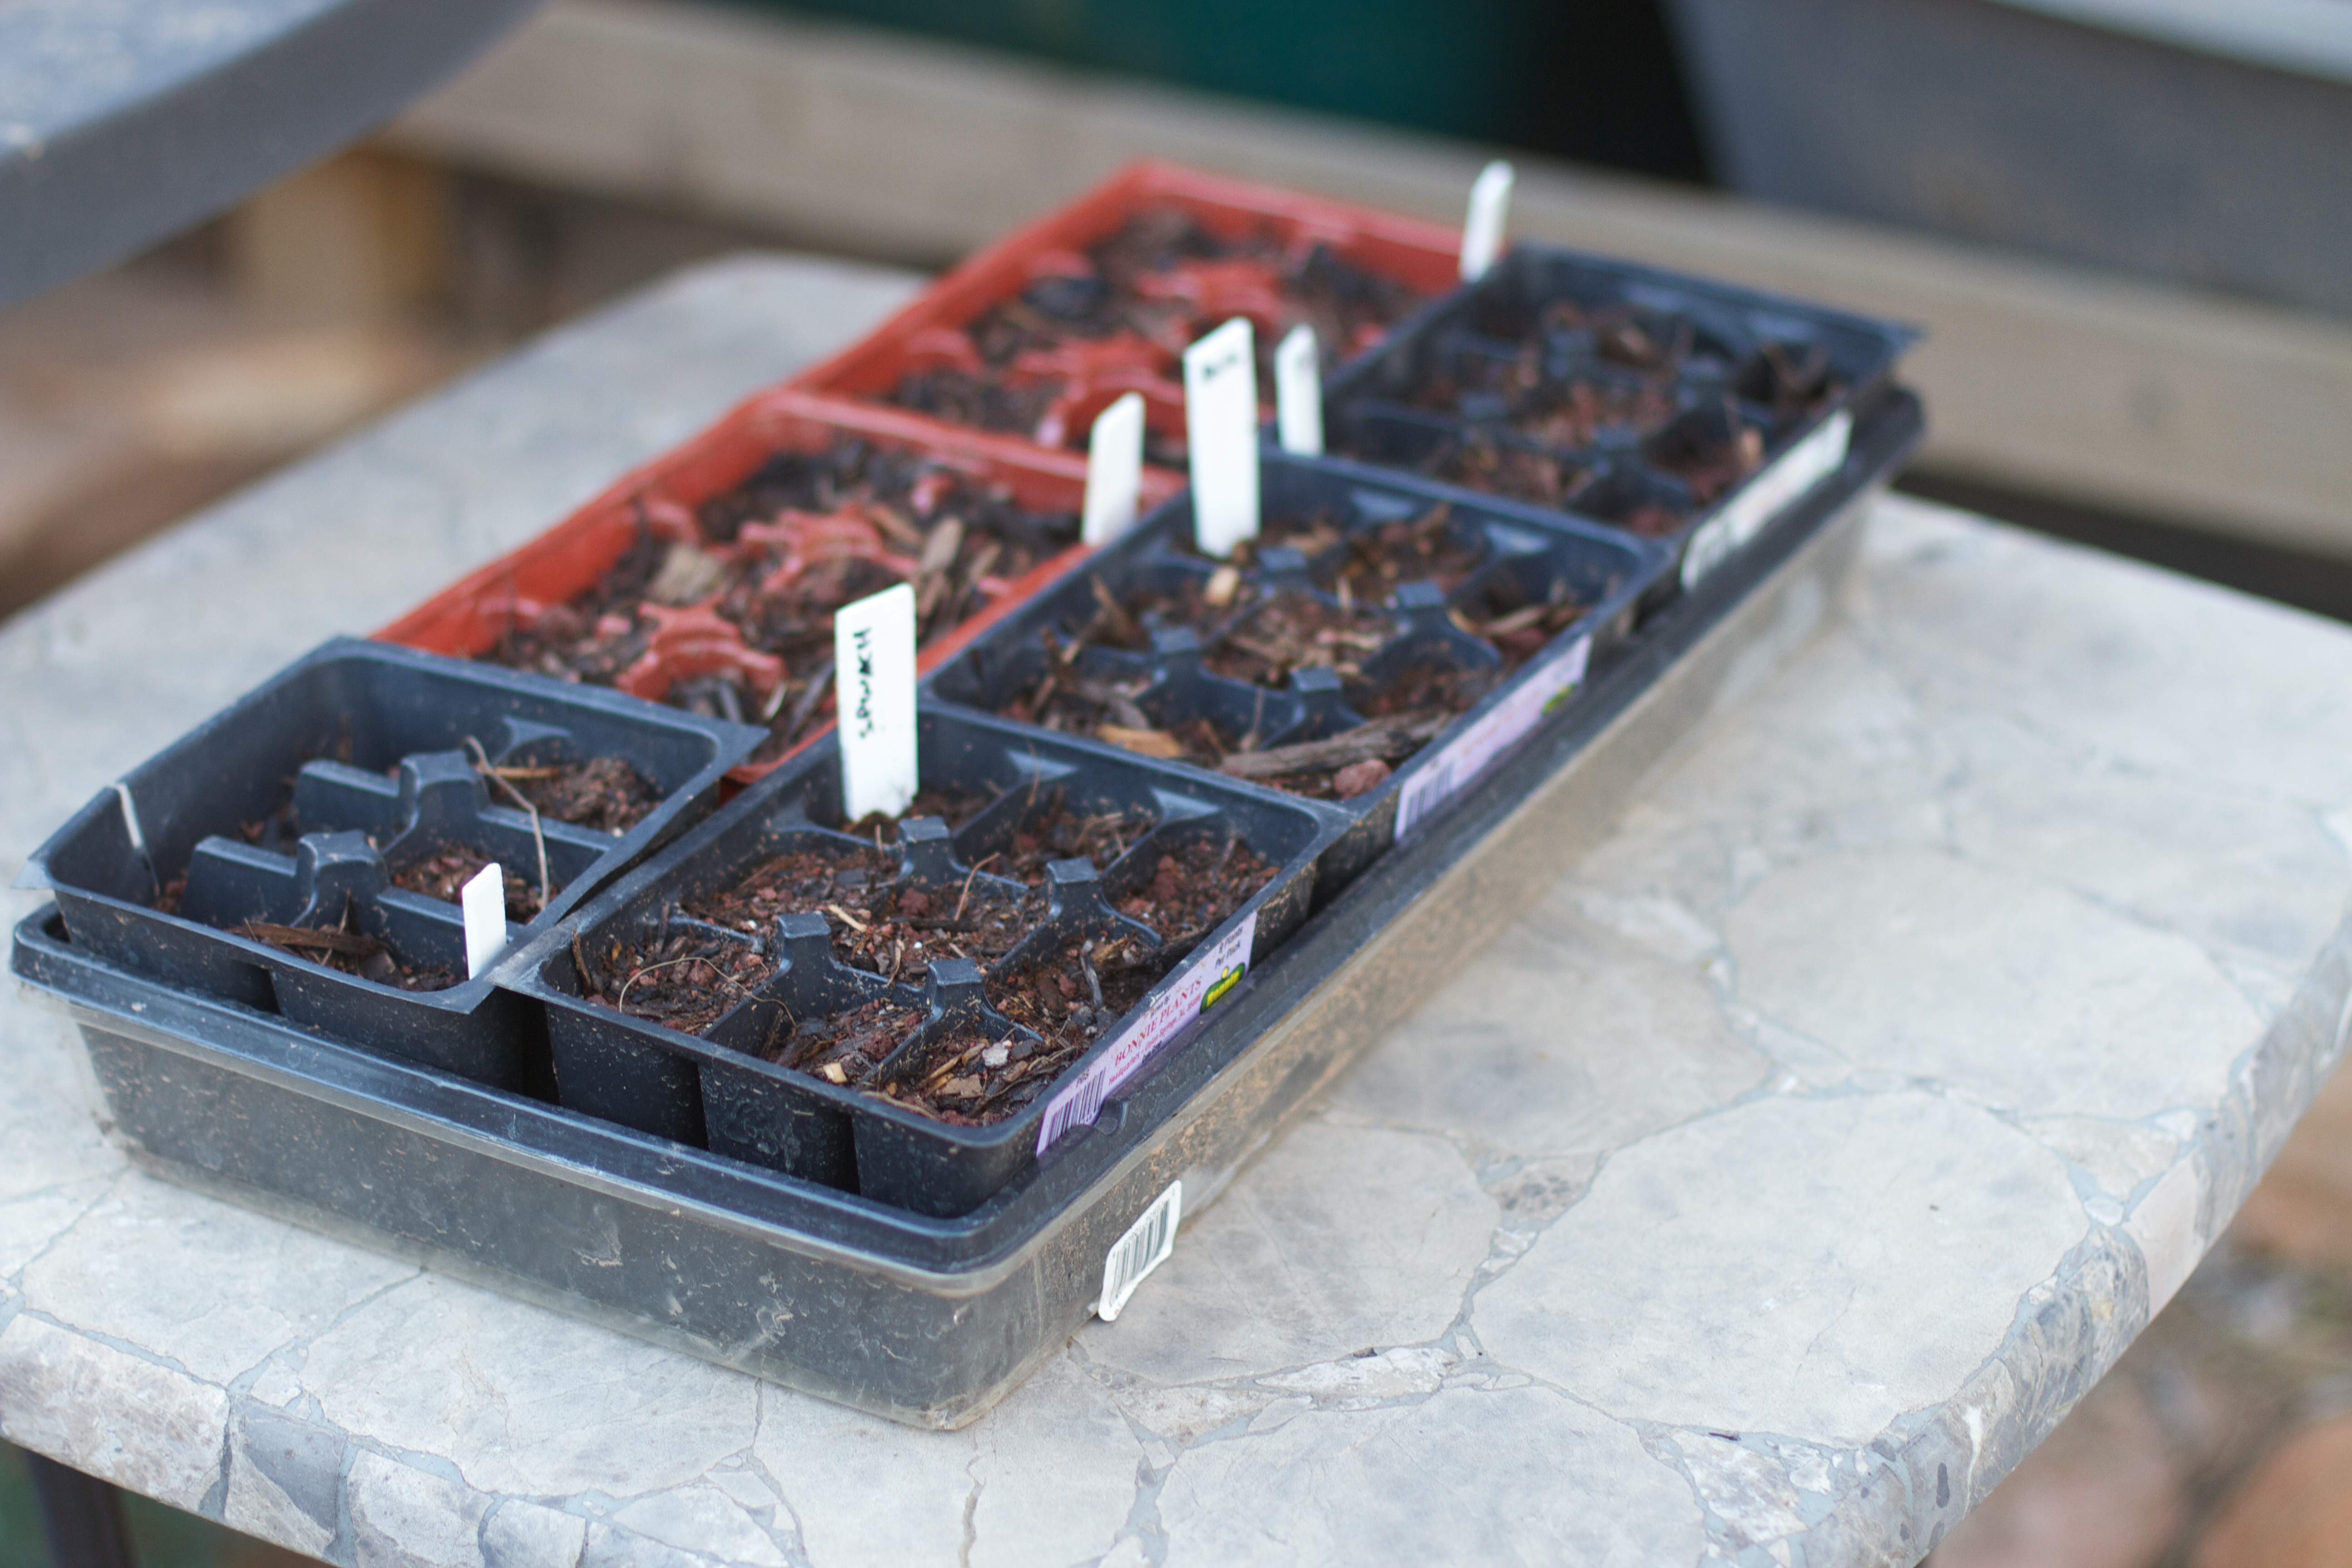
dish, food, produce, garden, meat, grilling, barbecue grill, outdoor grill